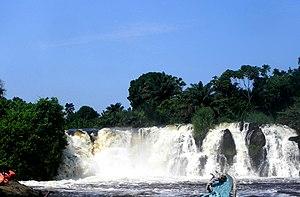
Les chutes de la lobé